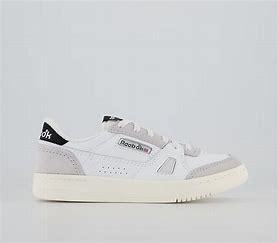
Brand: Reebok
Model: LT Court